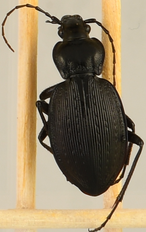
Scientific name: Carabus goryi
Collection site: Mountain Lake Biological Station NEON (MLBS), plot MLBS_008